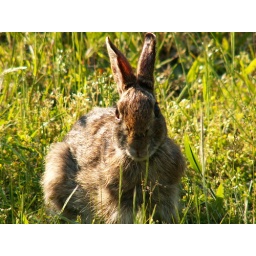
Beautiful rabbit by side of road just sitting there looking at me.